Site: brandenburg
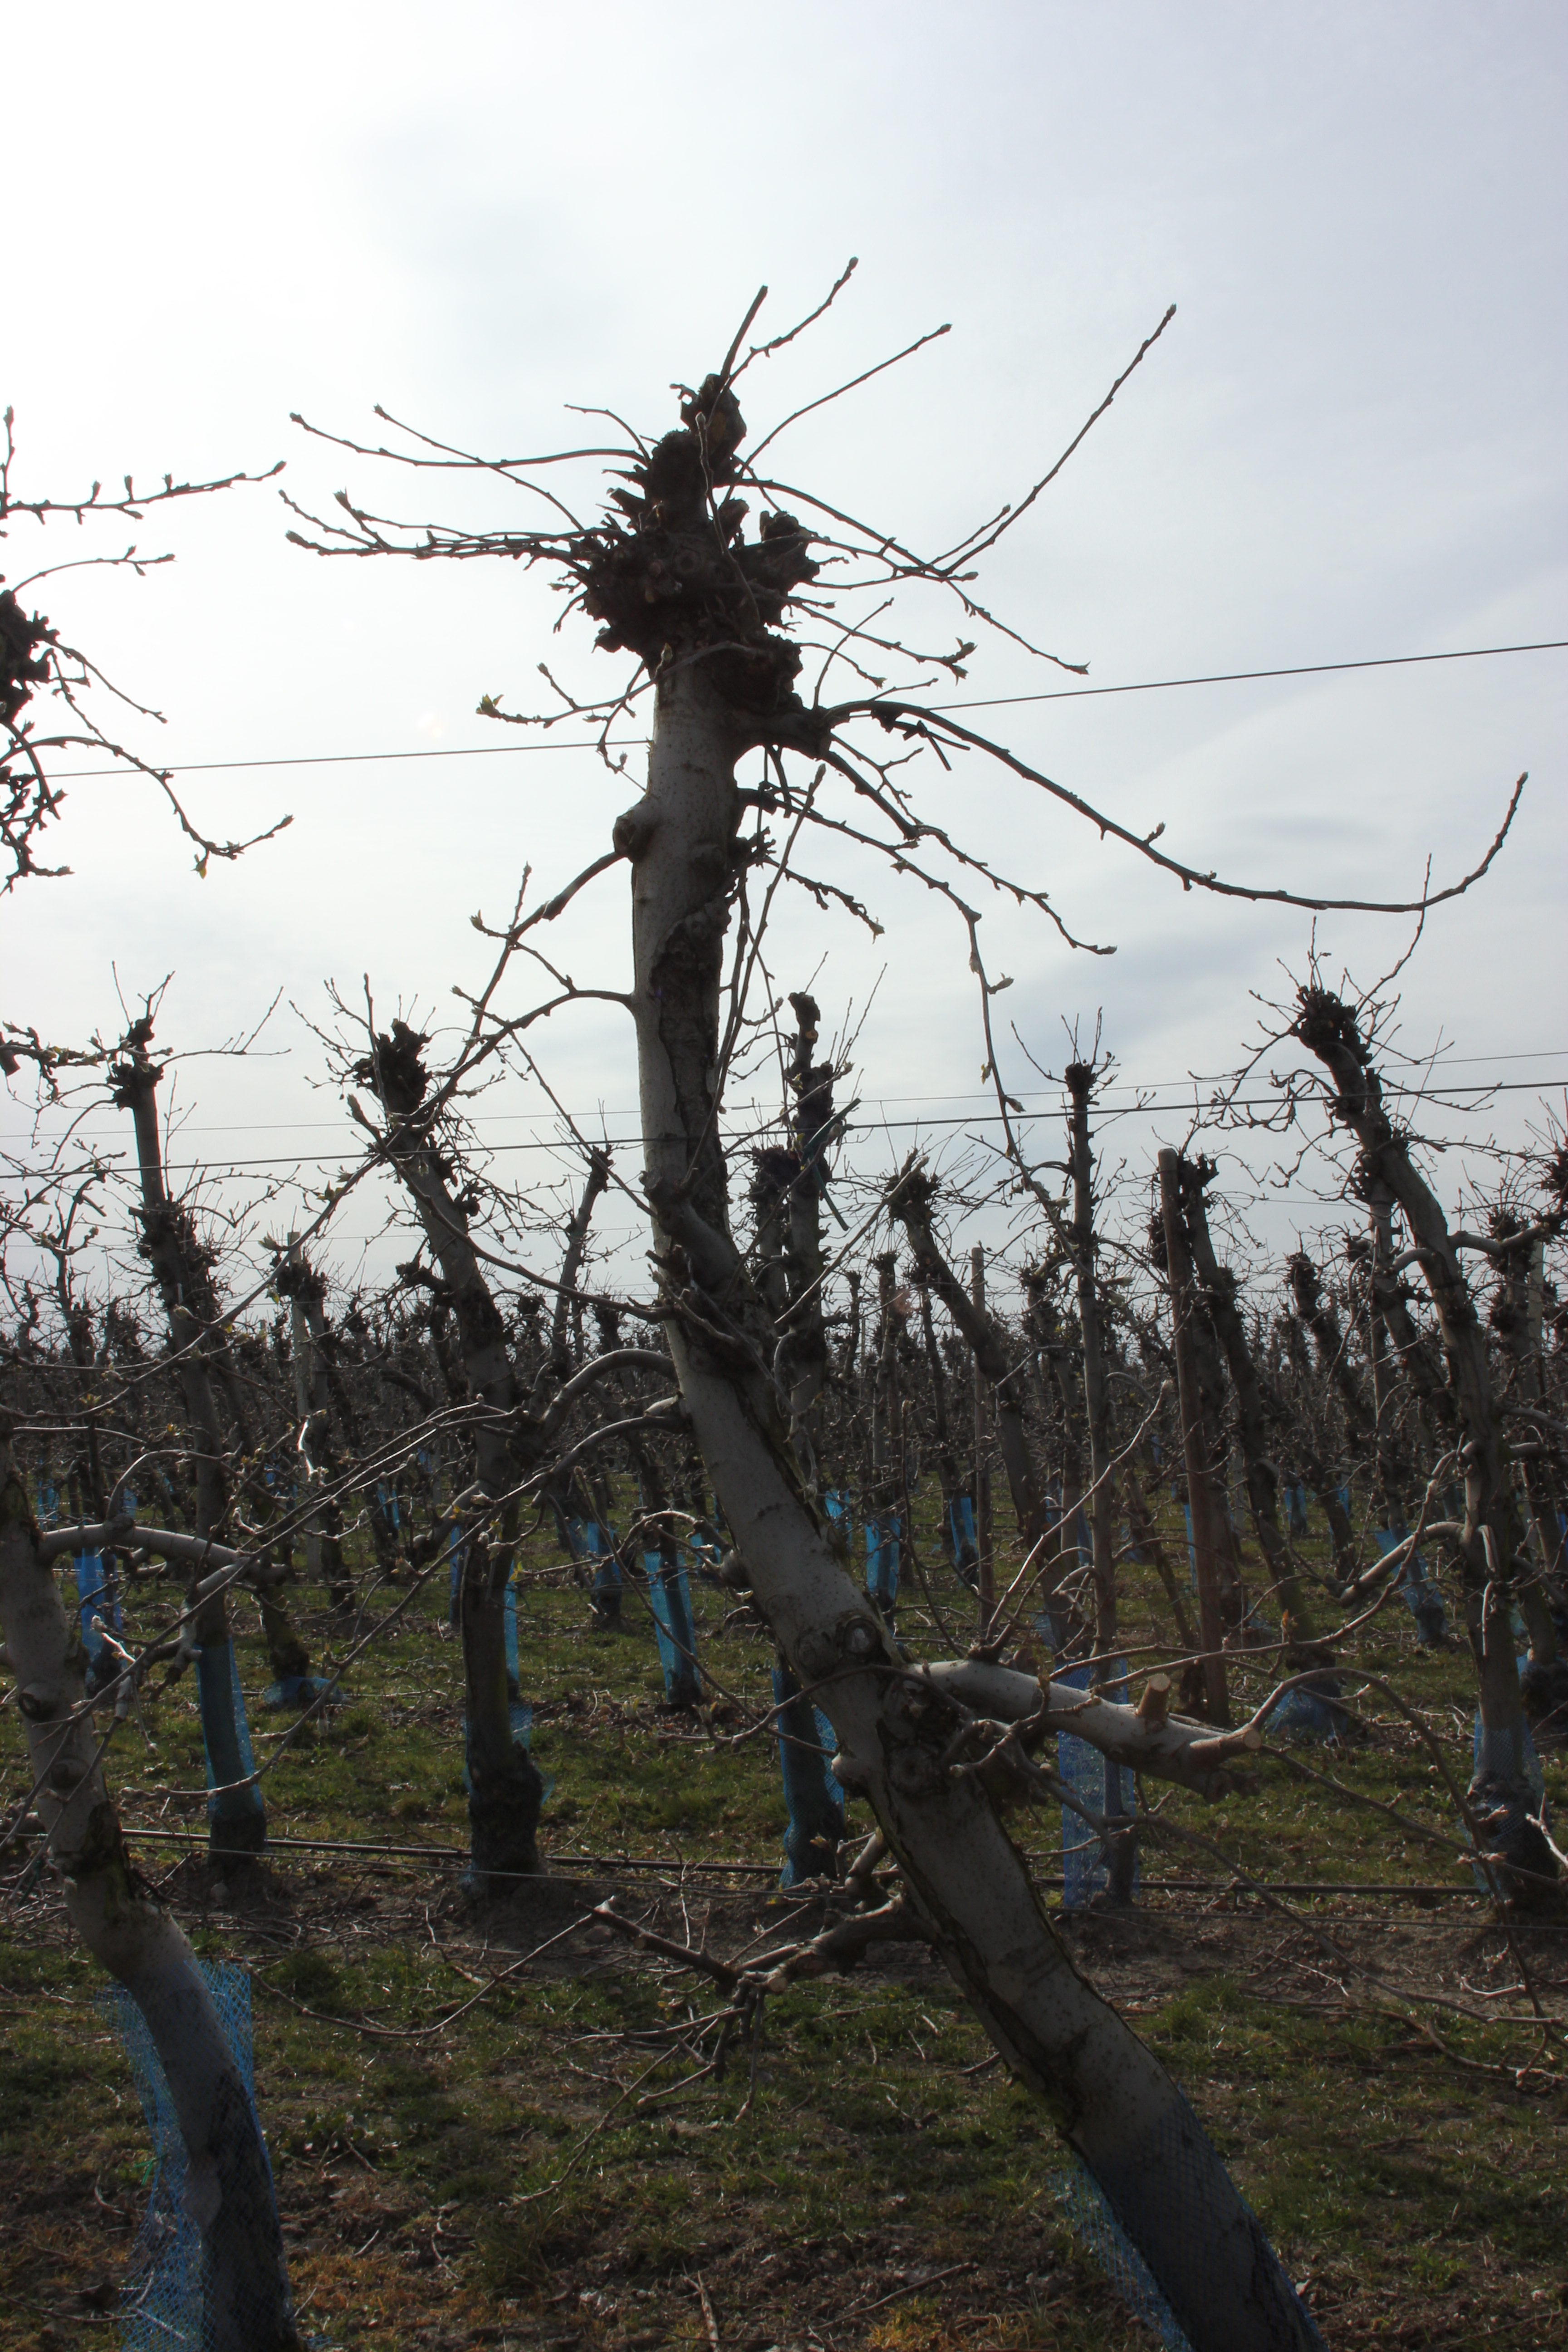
Growth stage (BBCH 54): Inflorescence emergence